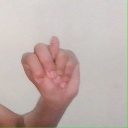
अक्षर: न